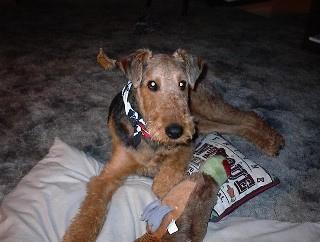
Airedale